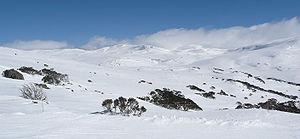
Les Snowy Mountains forment la chaîne de montagnes la plus haute du continent australien et en possèdent le point culminant, le mont Kosciuszko, à 2 228 mètres d'altitude. Elles se trouvent au sud de Canberra, dans le Sud de la Nouvelle-Galles du Sud et font partie des Alpes australiennes qui font elles-mêmes partie de la cordillère australienne. Elles abritent le parc national du Kosciuszko qui avec ses 650 000 hectares est le plus grand parc de Nouvelle-Galles-du-Sud.
Le Plan d'aménagement des Snowy Mountains, réalisé en Nouvelle-Galles du Sud en Australie a consisté à concevoir et à construire dans les Snowy Mountains 16 barrages, 7 centrales électriques et 145 kilomètres de tunnel pour la production d'énergie électrique et le détournement d'eau pour l'irrigation vers l'intérieur du pays.
Charlotte Pass est une station de ski dans le sud des Snowy Mountains aux Nouvelle-Galles du Sud, Australie, dans le comté de la Snowy River et le parc national du Kosciuszko. Charlotte Pass est situé à proximité de la ville de Jindabyne. L'accès des véhicules d'hiver est par transport sur neige de Perisher.
Les Alpes australiennes sont la partie méridionale de la cordillère australienne. Les Alpes traversent le Territoire de la capitale australienne, la Nouvelle Galles du sud et le Victoria, et comprennent seize parcs et réserves nationaux. Elles changent de nom en changeant d'État ; elles regroupent les Snowy Mountains en Nouvelle-Galles du Sud et la High Country dans l'État de Victoria et les monts Brindabella dans le Territoire de la capitale australienne. Qualifiées d'alpines par la présence de neige, ce sont surtout des collines ventrues avec, de temps en temps, quelques falaises.
Le mont Kosciuszko est le point culminant du sous-continent australien, ce qui lui vaut, non sans controverses, d'être classé sur la liste de Bass des sept sommets et en fait la montagne la plus aisée à gravir parmi ceux-ci. Le sommet fut officiellement vaincu en 1840 par l'explorateur polonais Paweł Edmund Strzelecki qui en profita pour le nommer en l'honneur de son compatriote Tadeusz Kościuszko. En raison de l'exploitation de la montagne par les bergers, puis du développement touristique et enfin des travaux d'aménagement hydrographique, le milieu naturel, caractérisé par une flore alpine unique en Australie, est fragilisé. La zone est protégée en 1944 puis classée officiellement au sein du parc national du Kosciuszko en 1967.
L'Australie reçoit suffisamment de neige pour pratiquer le ski sur les Alpes australiennes et une partie de la Tasmanie. Les Alpes traversent le Territoire de la capitale australienne, la Nouvelle Galles du sud et le Victoria et comprennent seize parcs et réserves nationaux Les Australiens ont fait du ski alpin à partir du XIXᵉ siècle, le point de départ étant probablement Kiandra en 1861. Parmi les stations de sports d'hiver les plus connues, on peut citer Thredbo et Perisher en Nouvelle-Galles du Sud, Mount Buller, Falls Creek et Mont Hotham au Victoria. Parmi les skieurs les plus connus, on peut citer Malcolm Milne, Zali Steggall, Alisa Camplin et Dale Begg-Smith.